Alexander Nesmeyanov

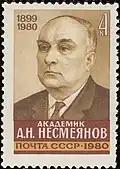
Image of Alexander Nesmeyanov on a 1980 Soviet stamp

Alexander Nikolayevich's work on the chemistry of organoelement compounds brought him fame and recognition not only in the Soviet Union, but also in the world. He was elected an honorary member of several dozen foreign national academies and scientific societies.